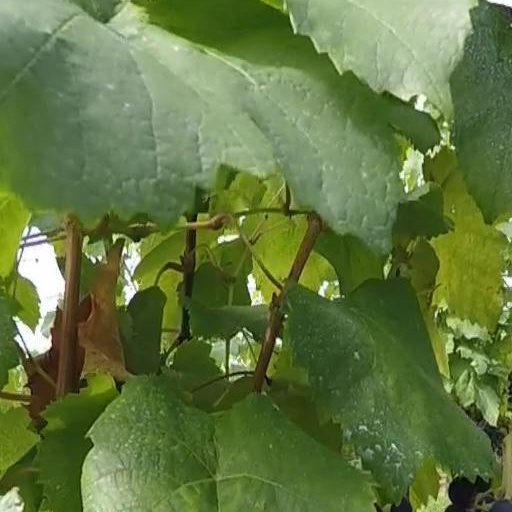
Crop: grape